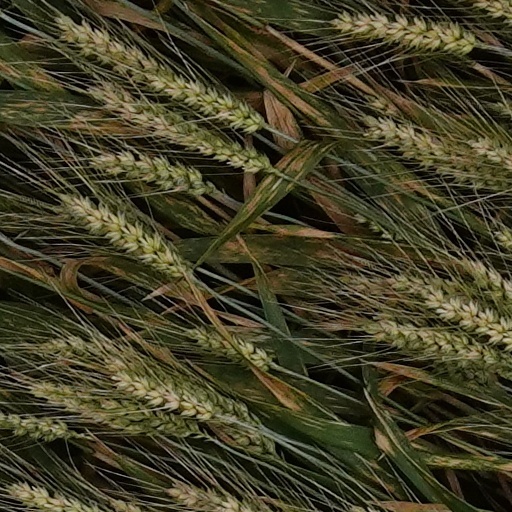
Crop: wheat